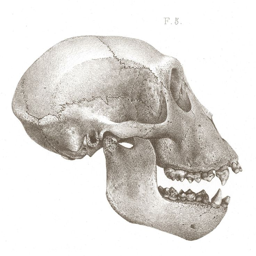
the skull of a juvenile gorilla with its first teeth